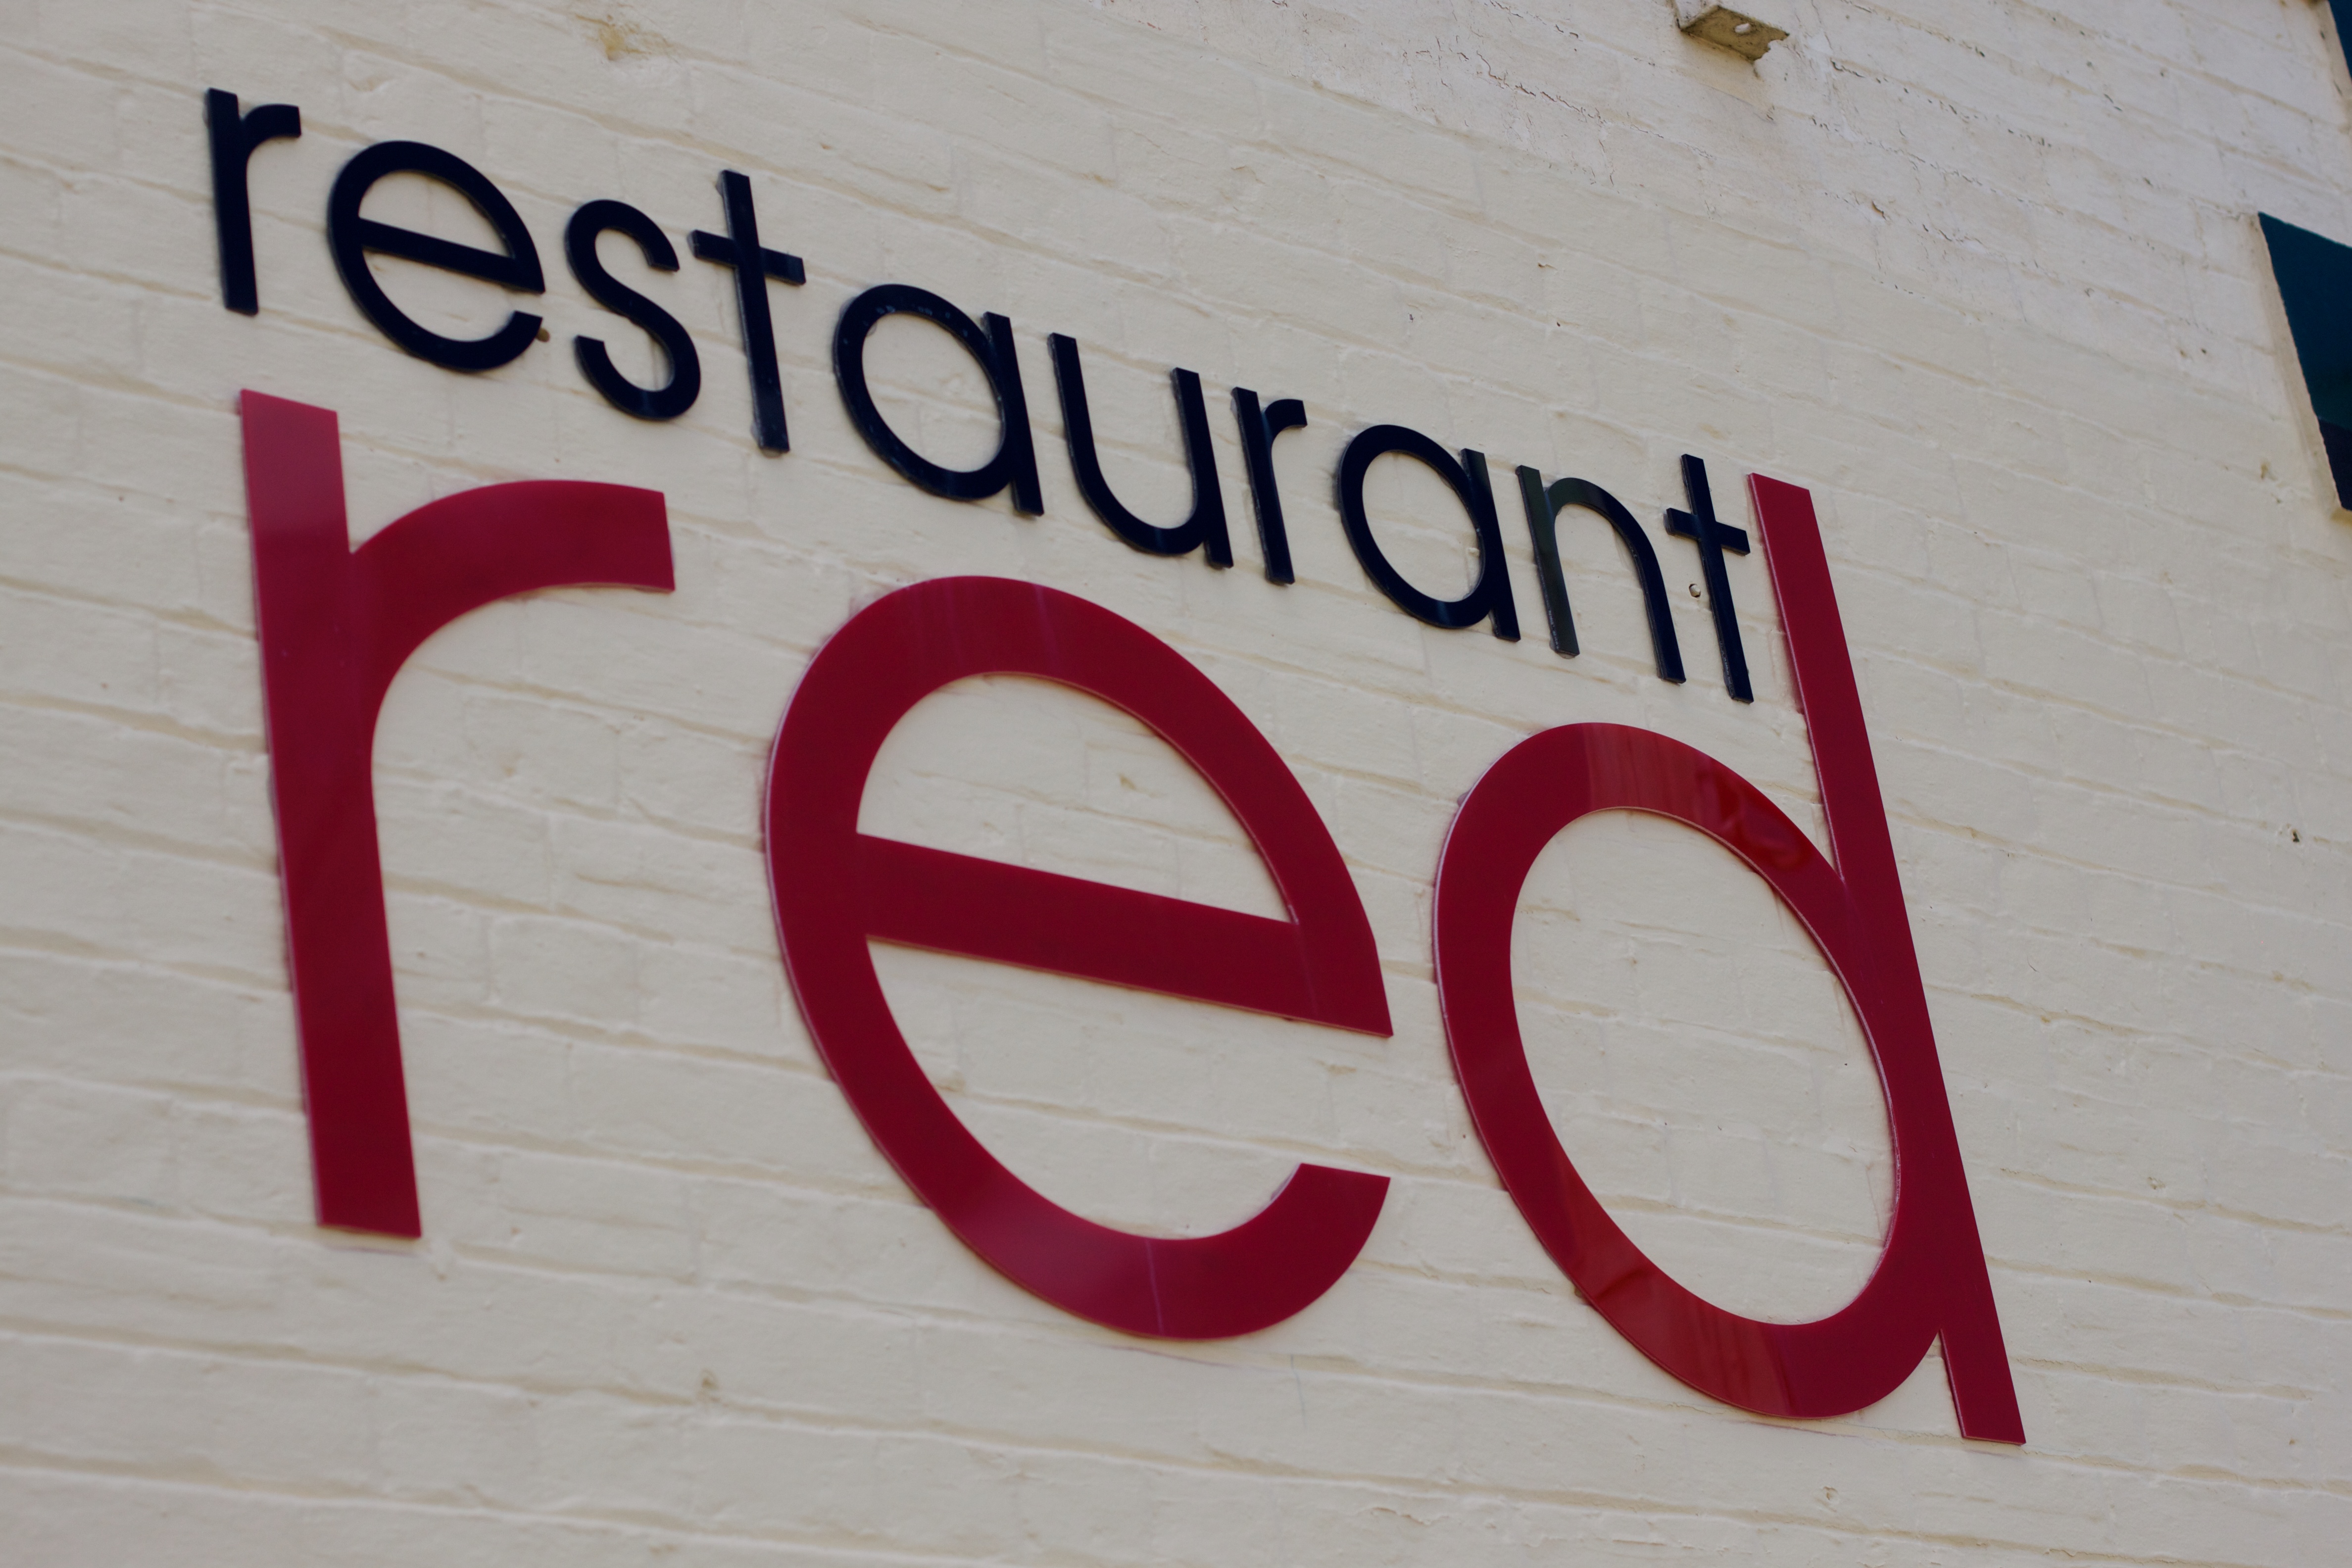
number, sign, red, color, street sign, signage, shape, auodyssey, traffic sign